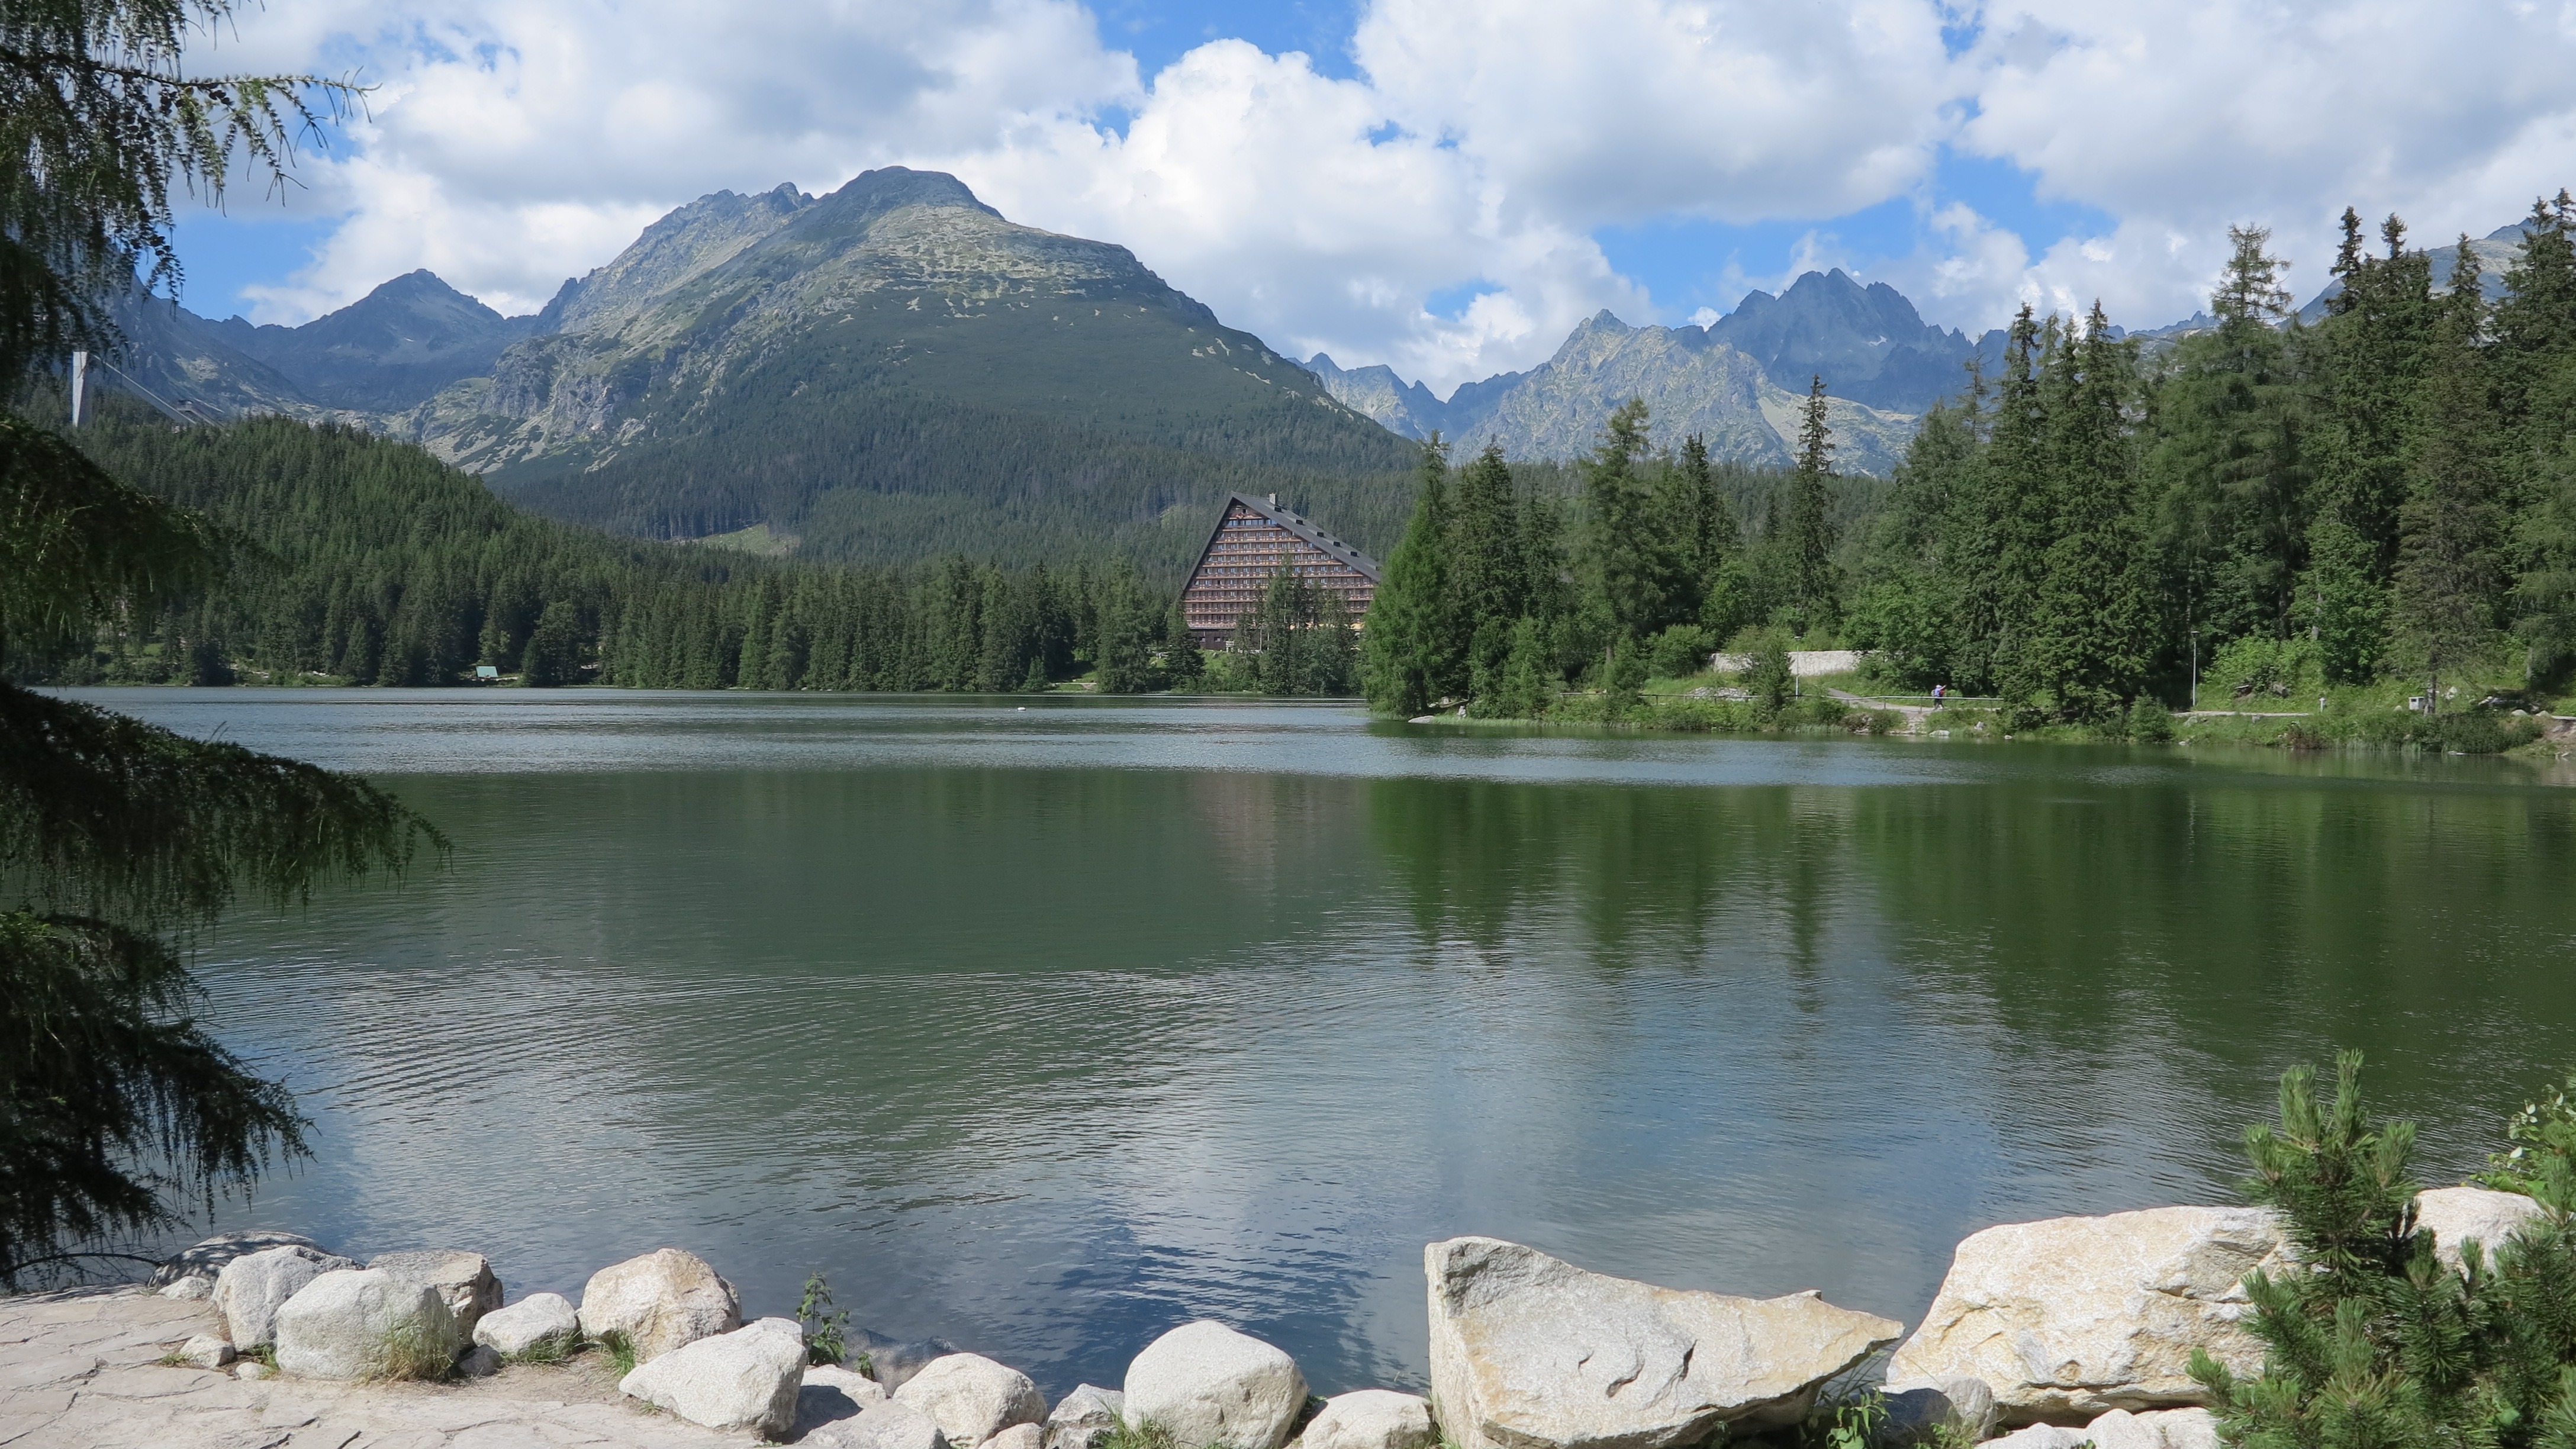
landscape, nature, wilderness, mountain, lake, valley, mountain range, pond, reflection, park, reservoir, national park, body of water, mountains, alps, loch, tarn, tatras, pleso, mountainous landforms